SIG Sauer 200 STR

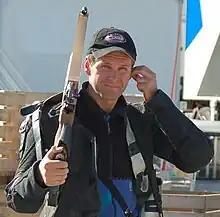
Espen Berg-Knutsen at Landsskytterstevnet in 2007 with a left handed Sauer 200 STR featuring a mirage band

The Sauer 200 STR rifle was approved for use by the Norwegian Voluntarily National Rifle Association "Det frivillige Skyttervesen" (DFS) from 1. January 1990 in the 6.5×55mm, .308 Winchester/7.62×51mm NATO and .22 Long Rifle chamberings.